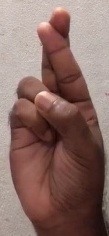
ASL sign: R